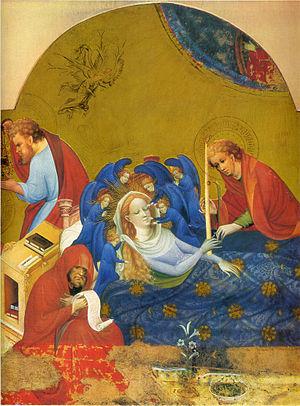
Le Marienaltar de Conrad von Soest est un retable de la Marienkirche de Dortmund datant des années 1420. C'est une œuvre importante de l'art gothique tardif et du gothique international. Le retable, sous forme d'un triptyque est la dernière œuvre connue du peintre, mort quelques années plus tard. Il a la particularité d'être entièrement et uniquement consacré à la vie de Marie. Les vicissitudes de l'histoire lui ont infligé des dommages importants.
Conrad von Soest, né vers 1370 à Dortmund et mort en 1422 ou peu après est un des peintres les plus représentatifs de l'école de Westphalie. Il peint dans le style doux du gothique international et il joue un rôle primordial dans l'introduction de ce style courtois international en l'Allemagne du Nord vers 1390. Son œuvre influence la peinture allemande et européenne du Nord jusqu'au début du XVᵉ siècle.